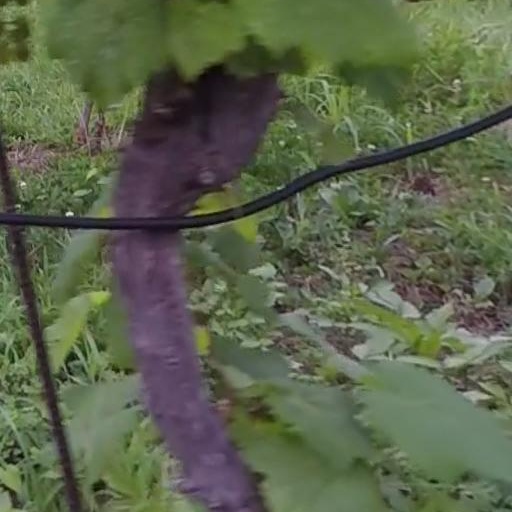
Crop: grape